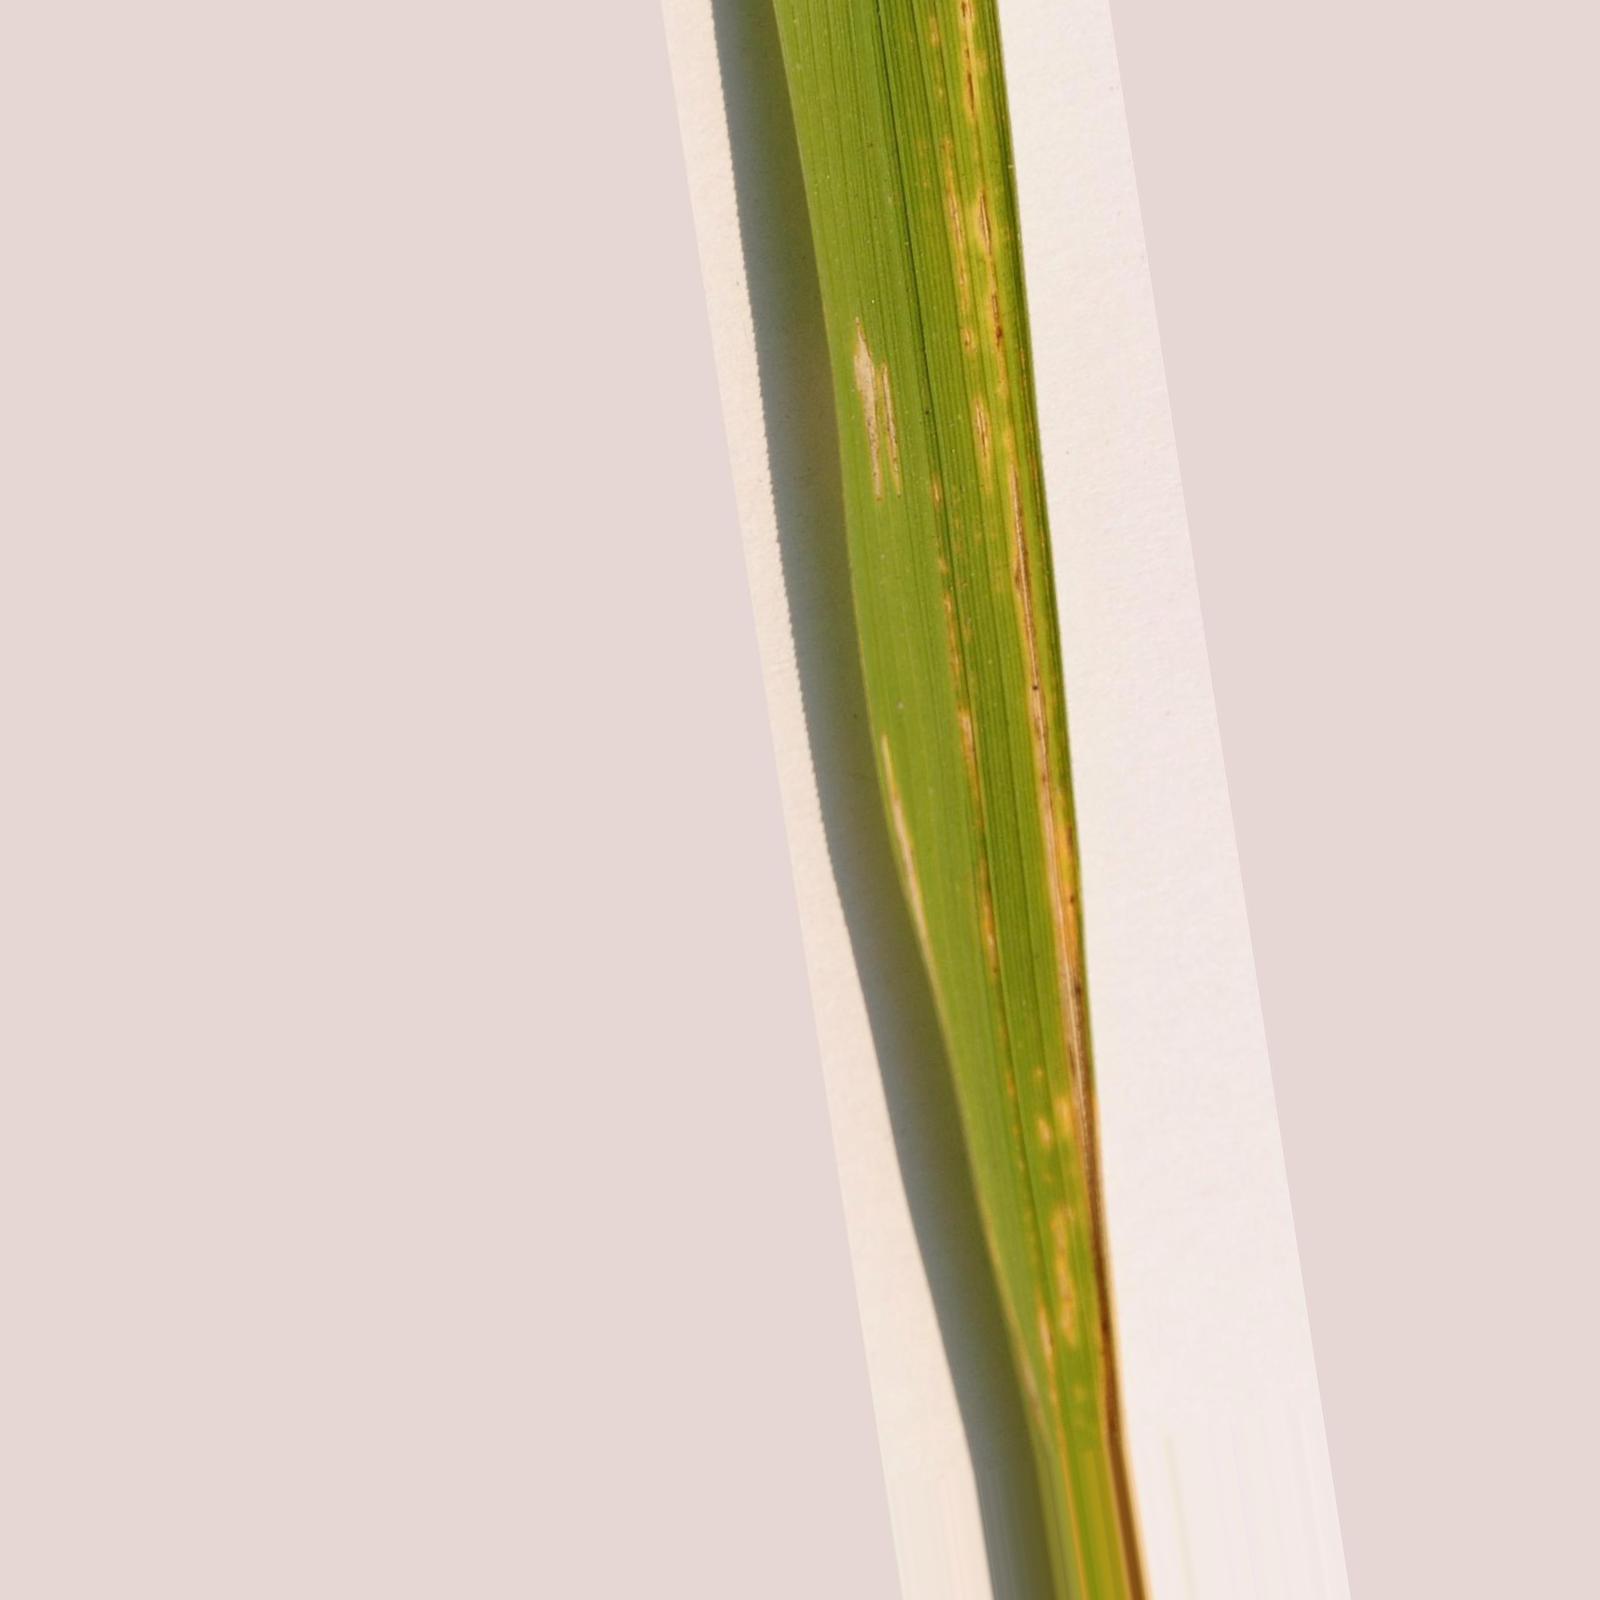
Nhãn: Bệnh Bạc lá (Bacterial leaf blight)